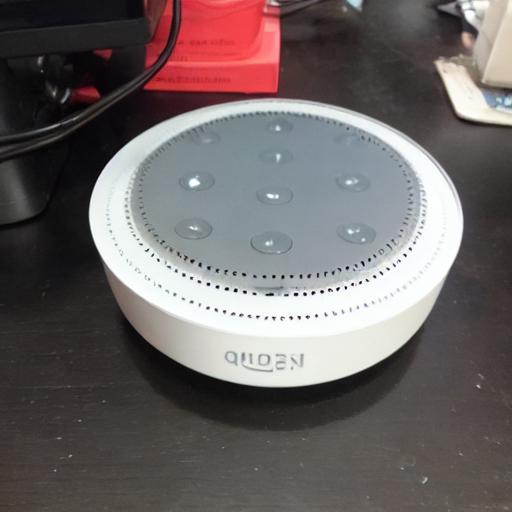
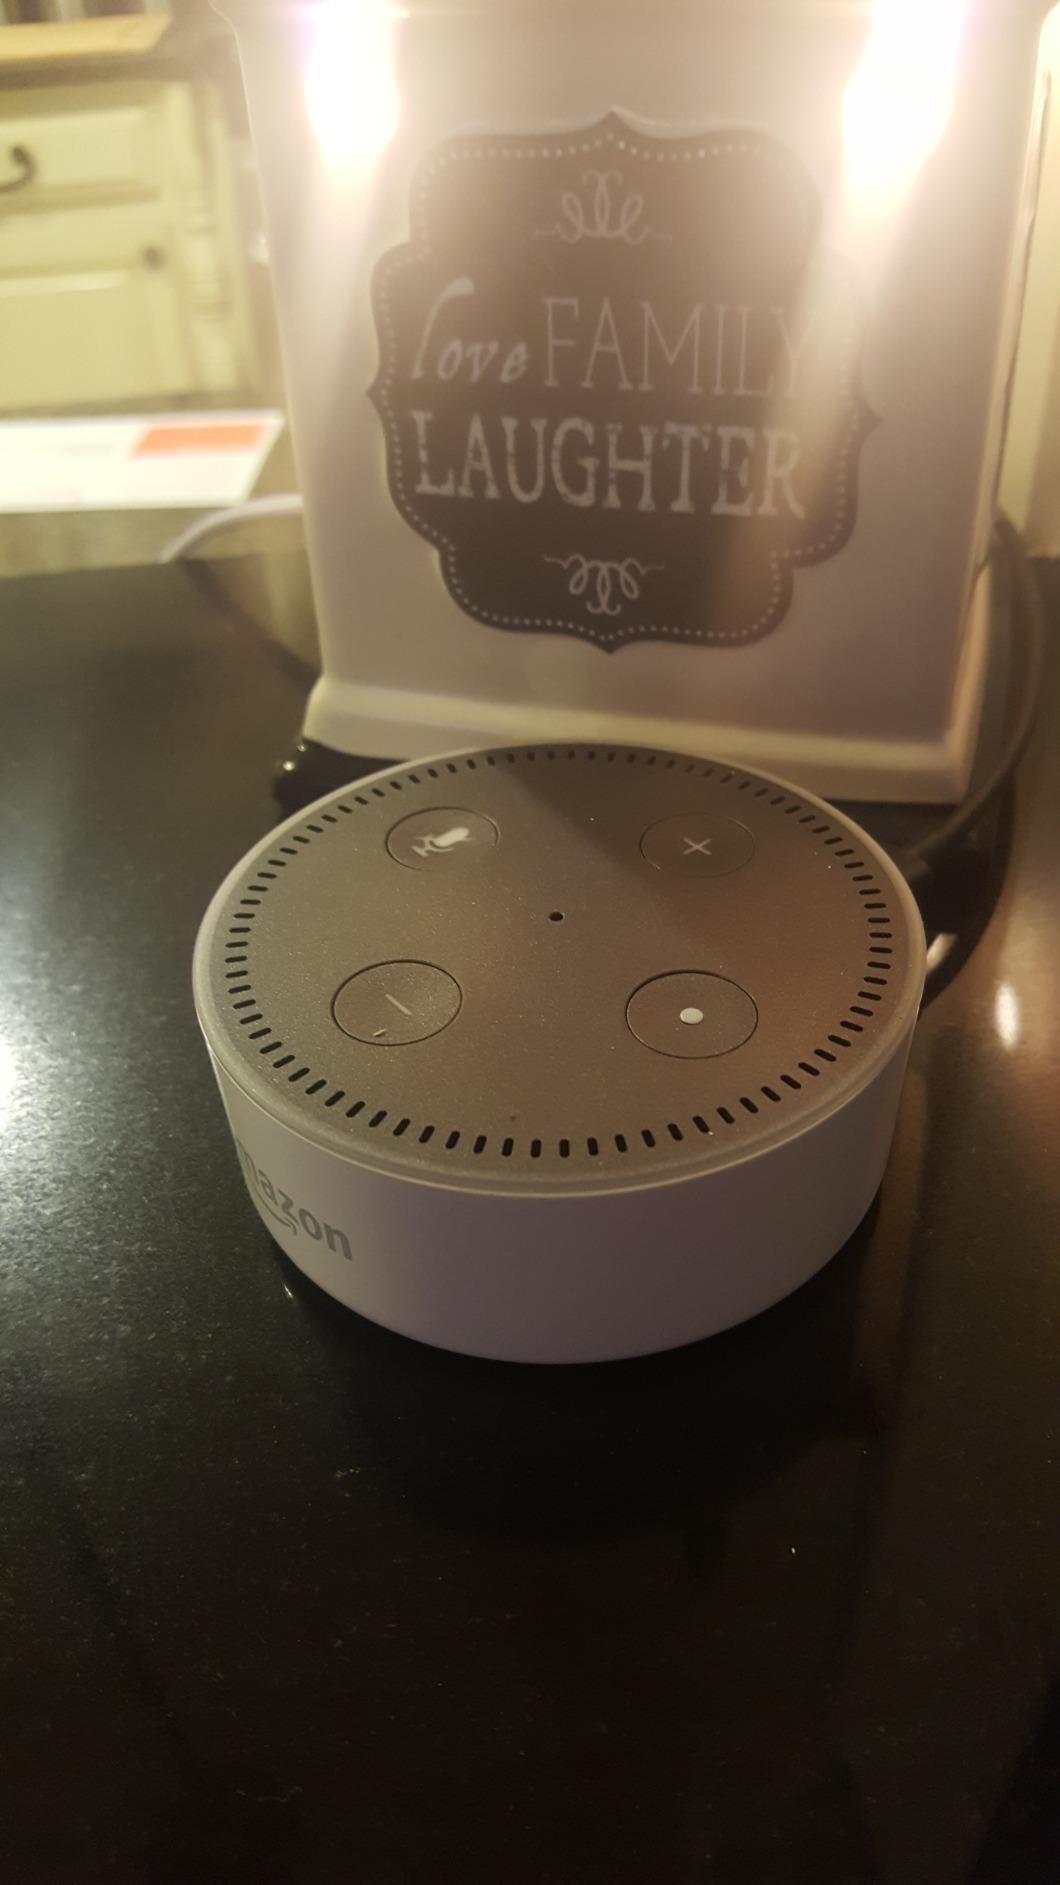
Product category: speaker
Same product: no